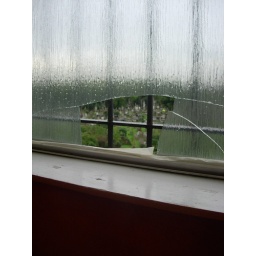
Broken window in hostel's corridor